East Side Union High School District

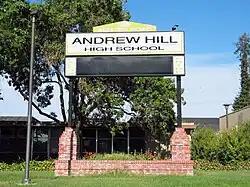
Andrew Hill High School

The East Side Union High School District (abbreviated as ESUHSD) is a school district in San Jose, California, serving the East Side of San Jose. ESUHSD administers 19 high schools with a combined enrollment of approximately 24,500 students in the area of San Jose, Santa Clara County, California. The schools include 11 comprehensive or traditional and 7 alternative high school programs. An Adult Education Program serves an additional 26,000 students.